Thomas Carlyle

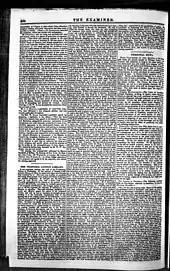
Report in "The Examiner" of "the speech that gave birth to The London Library", given by Thomas Carlyle on 24 June 1840

In October 1826 Carlyle and Jane Welsh were married at the Welsh family farm in Templand. Shortly after their marriage, the Carlyles moved into a modest home on Comely Bank in Edinburgh, which had been leased for them by Jane's mother. They lived there from October 1826 to May 1828. In that time, Carlyle published "German Romance", began "Wotton Reinfred", an autobiographical novel which he left unfinished, and published his first article for the "Edinburgh Review", "Jean Paul Friedrich Richter" (1827). "Richter" was the first of many essays extolling the virtues of German authors, who were then little-known to English readers; "State of German Literature" was published in October. In Edinburgh, Carlyle made contact with several distinguished literary figures, including the "Edinburgh Review" editor Francis Jeffrey, John Wilson of "Blackwood's Magazine", the essayist Thomas De Quincey and the philosopher William Hamilton. In 1827 Carlyle attempted to land the Chair of Moral Philosophy at the University of St Andrews without success, despite support from an array of prominent intellectuals, including Goethe. He also made an unsuccessful attempt for a professorship at the University of London.